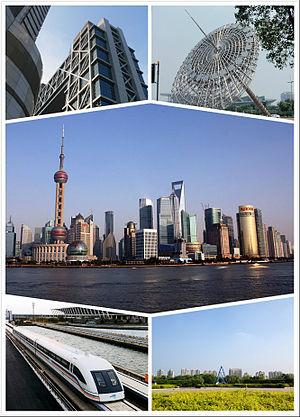
Pudong, officiellement nouveau district de Pudong, est un district de la municipalité de Shanghai, dans l'est de la Chine. Il est séparé du centre traditionnel de la ville, Puxi, par le fleuve Huangpu, face au Bund. Pudong signifie d'ailleurs « à l'Est du Pu », car il est situé sur la rive Est du fleuve Huang Pu, pu signifiant lui-même « bord de la rivière » ou « la plage ».